History of the Assyrians

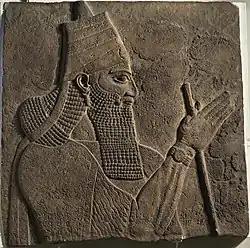

From the time of Eriba-Adad II (1056–1054 BC) onwards, the kings were unable to maintain the achievements of their predecessors. This period of renewed decline was not reversed until the middle of the 10th century BC. Though this period is poorly documented, it is clear that Assyria underwent a major crisis. The Arameans continued to be Assyria's most prominent enemies, at times raiding deep into the Assyrian heartland. Their attacks were uncoordinated raids carried out by individual groups, which meant that even though the Assyrians defeated several Aramean groups in battle, their guerrilla tactics and ability to withdraw into difficult terrain quickly prevented the Assyrians from ever achieving a lasting victory. Though control was lost over most of the Middle Assyrian Empire, the Assyrian heartland remained safe and intact, protected by its geographical remoteness and the military capabilities of its army. Assyria was not the only realm fragmented during this period, which meant that the fragmented territories now surrounding the Assyrian heartland in time proved to be easy conquests for the Assyrian army. Ashur-dan II (934–912 BC) reversed Assyrian decline, campaigning in the peripheries of the Assyrian heartland, primarily in the northeast and northwest. His campaigns paved the way for grander efforts to restore and expand Assyrian power under his successors, and the end of his reign marks the transition to the Neo-Assyrian period.